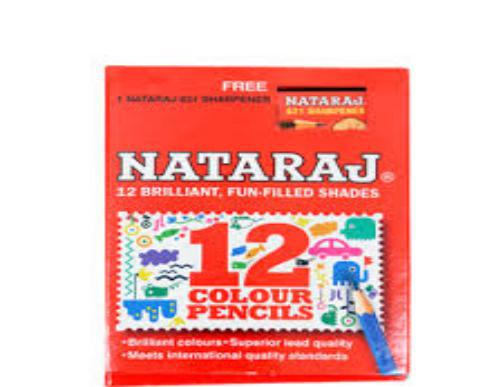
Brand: nataraj
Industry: Transportation